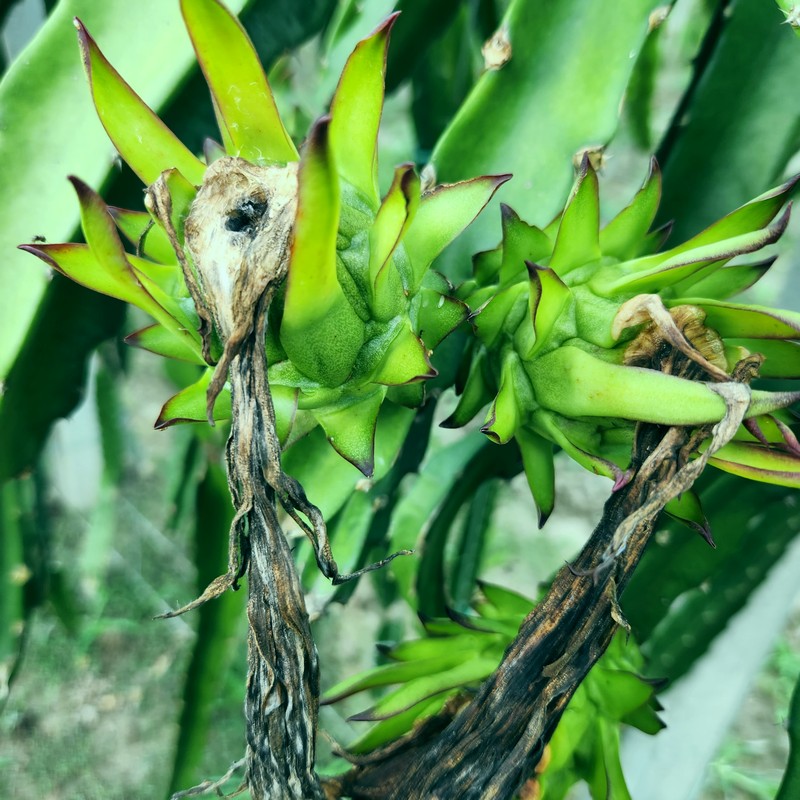
Label: Immature Dragon Fruit